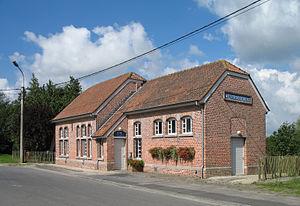
L'ancienne gare de Westrozebeke (commune de Staden, province de Flandre Occidentale, Belgique)
Cette page regroupe l'ensemble des monuments classés de la ville belge de Staden.
En Belgique et en France, les gares de la reconstruction sont un ensemble de gares construites au lendemain de la Première Guerre mondiale pour remplacer des bâtiments détruits ou gravement endommagés lors du conflit. Un certain nombre de ces gares possédaient un plan ou des éléments communs entre-elles qui ont été utilisés uniquement pour ces gares ; elles sont désignées bâtiment type « Reconstruction ».